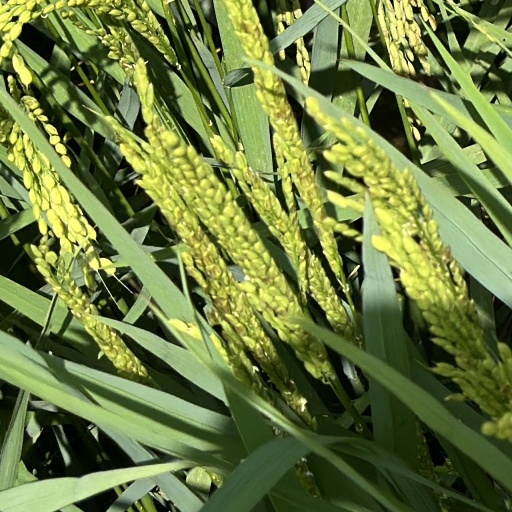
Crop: rice